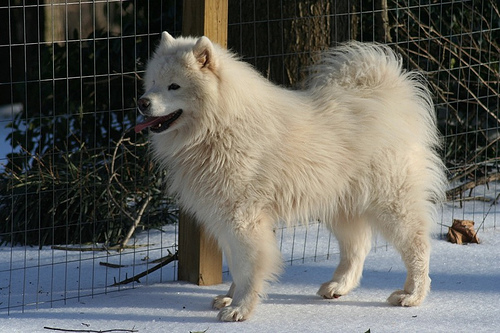
Animal: dog
Breed: samoyed